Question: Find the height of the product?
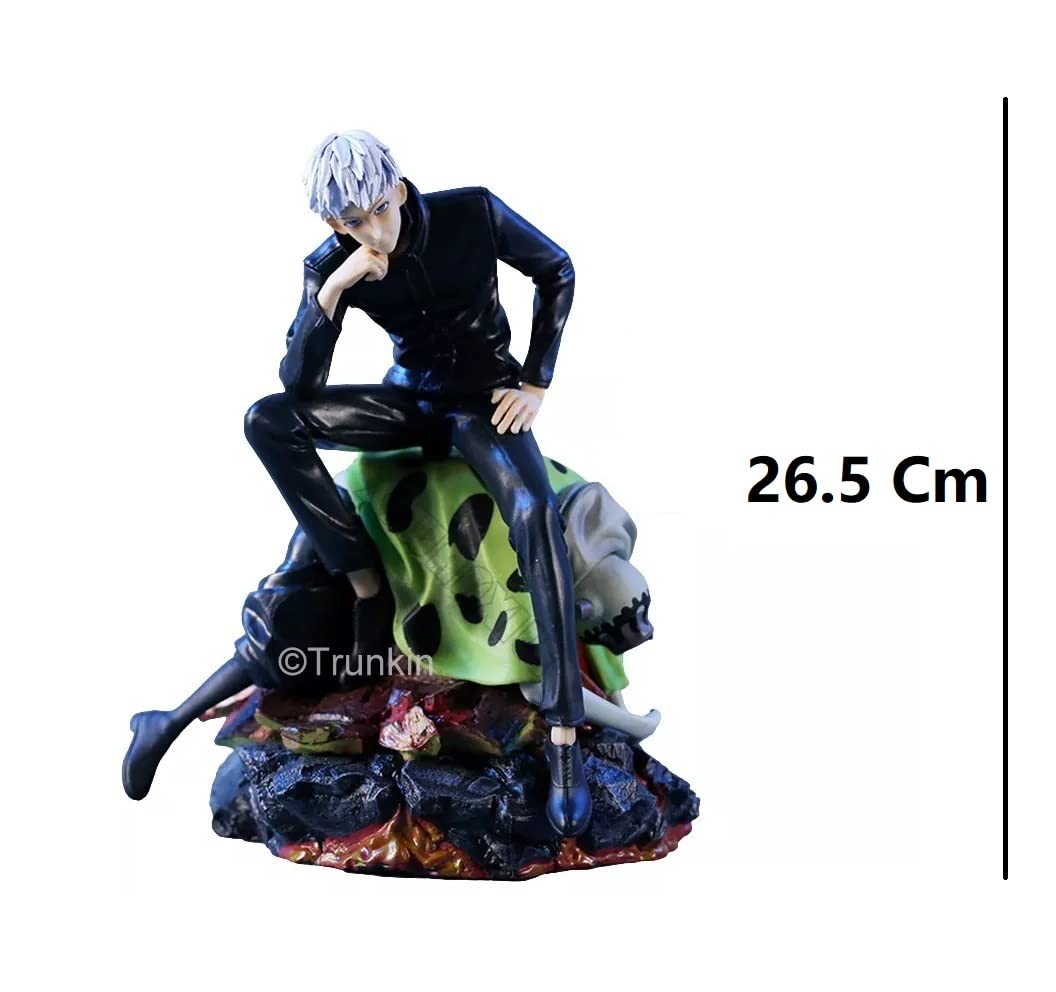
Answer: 26.5 centimetre